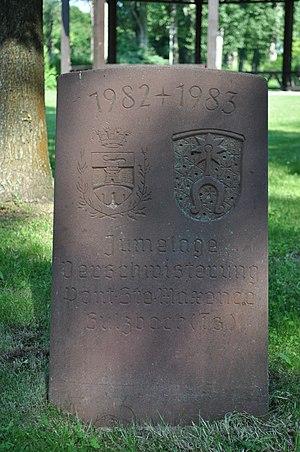
Pont-Sainte-Maxence est une commune française située dans le département de l'Oise, en région Hauts-de-France.